Battle of the Boyne

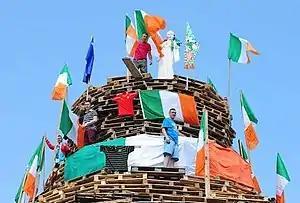
Bonfire pyre including the Tricolour flag

The battle was overshadowed in Britain by the defeat of an Anglo-Dutch fleet by the French on the previous day at the Battle of Beachy Head, a far more serious event in the short term; but on the continent the Battle of the Boyne was treated as an important victory. Its importance lay in the fact that it was the first proper victory for the League of Augsburg, a precarious alliance between the Vatican and Protestant countries. The victory motivated more nations to join the alliance and in effect ended the fear of a French conquest of Europe.